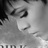
Emotion: sad